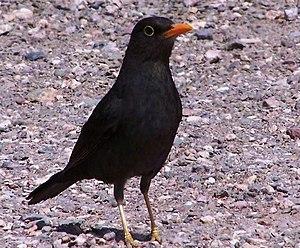
La province de San Luis est une subdivision de l'Argentine située au centre-ouest du pays. Sa capitale est la ville de San Luis.